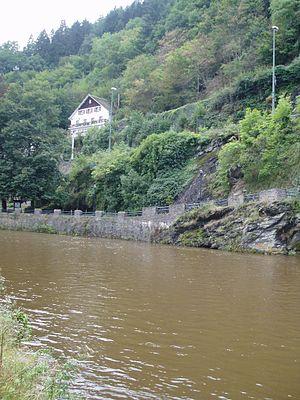
Le sentier de grande randonnée 14 relie Paris à Malmedy. Il est aussi connu sous le nom de « Sentier de l'Ardenne ».